Human rights abuses of the military dictatorship in Brazil (1964–1985)

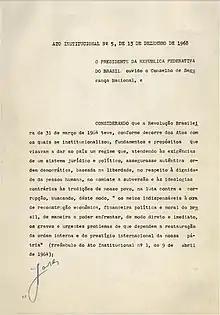
Institutional Act Number Five suspended habeas corpus and constitutional protections, allowing for arbitrary detention.

Official estimates indicate that around 50,000 people were detained in the initial months of the dictatorship, with approximately 10,000 individuals forced into exile during that period. An example of arbitrary detention under the military dictatorship was the detainment, torture, and forced disappearance of 70 members of the Communist Party of Brazil and peasants without investigation and the subsequent restriction of access to information for next of kin; this violated of Article 13 of the American Convention on Human Rights.